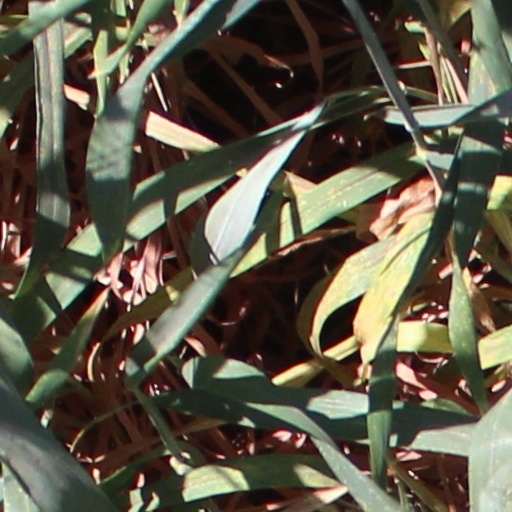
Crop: wheat